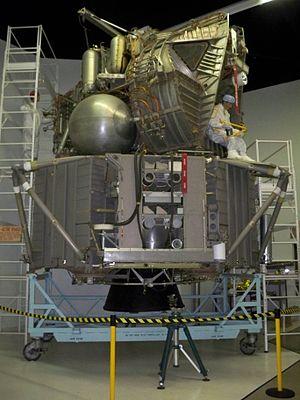
Le module lunaire ou LEM ou LM est le véhicule spatial utilisé dans le cadre du programme spatial américain Apollo pour débarquer des hommes sur la Lune. Son rôle est de faire atterrir sur la Lune deux des trois membres d'équipage du vaisseau Apollo avec des équipements scientifiques, de leur permettre d'y séjourner de deux à quatre jours avant de décoller pour rejoindre le module de commande et de service, resté en orbite lunaire et chargé de ramener l'équipage sur Terre.